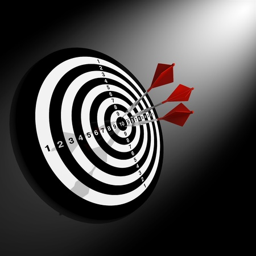
darts hitting a target on black background photo